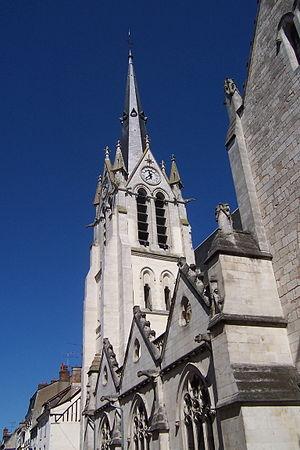
France - Loiret - Montargis - L'église
Cet article recense les monuments historiques français classés en 1909.
La liste des monuments historiques du Loiret recense les monuments historiques situés dans le département français du Loiret.